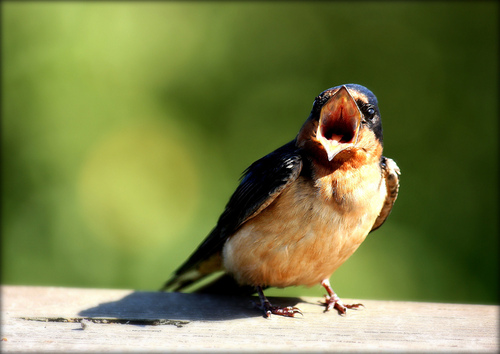
the bird has black wingbars, brownish white breast and belly, with brown feet.
this bird is brown with black on its back and has a very short beak.
a small bird with a blue crown, yellow belly, and wide bill.
this bird has a yellow breast and belly, and black wings, head and tail.
this bird has a creamy orange colored abdomen and a dark grey back and crown.
a small bird with a yellow belly, black back, wings and head, with a wide bill.
this bird has a bright beige belly with dark brown wings and a very short bill.
this bird has wings that are black and has a yellow bellya small bird with a cream colored chest and belly with dark brown-black wings and brown feet.
a small orange bird a with black head and wings.
Species: Barn Swallow